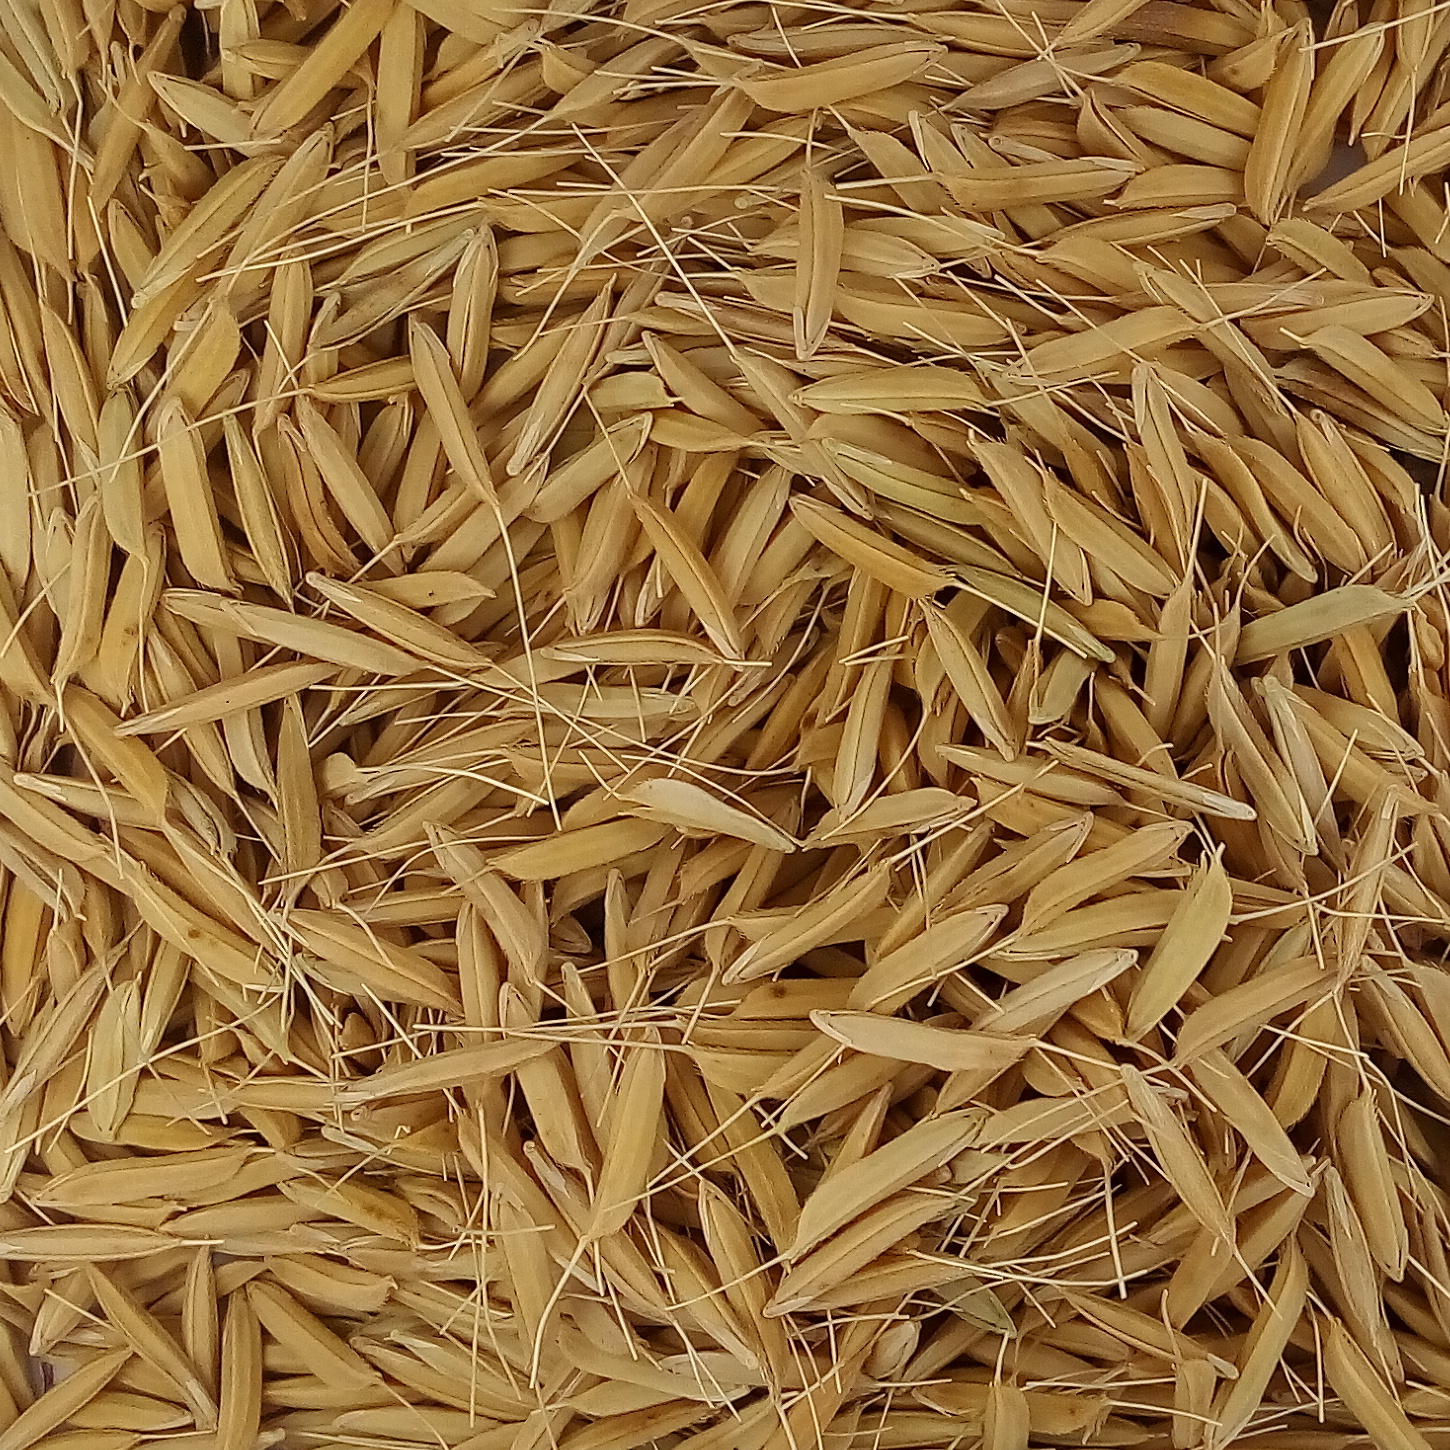
Rice seed variety: PB1